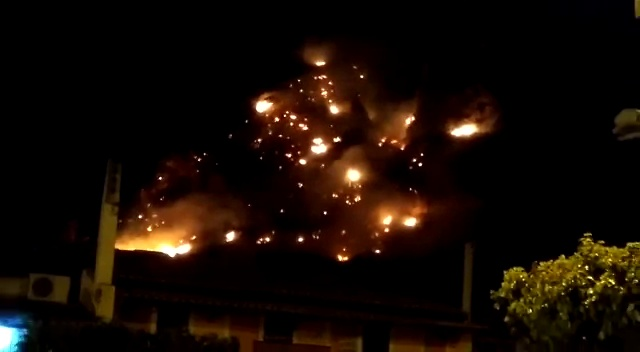
Fire: yes
Smoke: yes